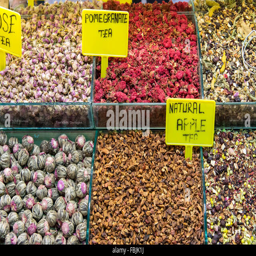
different teas for sale at the spice market